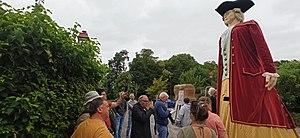
Le géant du Marquis de Traisnel représentant Claude-Constant Jouvenel des Ursins d'Harville en cours de montage à Villers-au-Tertre samedi 4 juillet 2020 par le Foyer des Jeunes et d’Éducation Populaire dans le cadre d'une action de transmission des savoirs.
Claude-Constant-Esprit Jouvenel des Ursins d'Harville, marquis de Trainel, seigneur de Passy, est un militaire français, né le 12 mars 1723 à Versailles et mort paralytique le 6 octobre 1794. Il fut lieutenant-général des armées du roi et grand bailli d’Ostrevent. Il fut aussi le principal actionnaire de la compagnie des mines d'Aniche puis de la compagnie des mines d'Anzin.